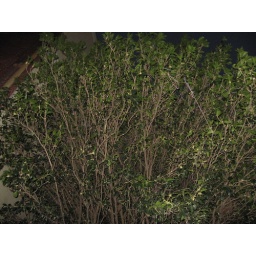
birds by the hundreds up in these trees just squaking loudly